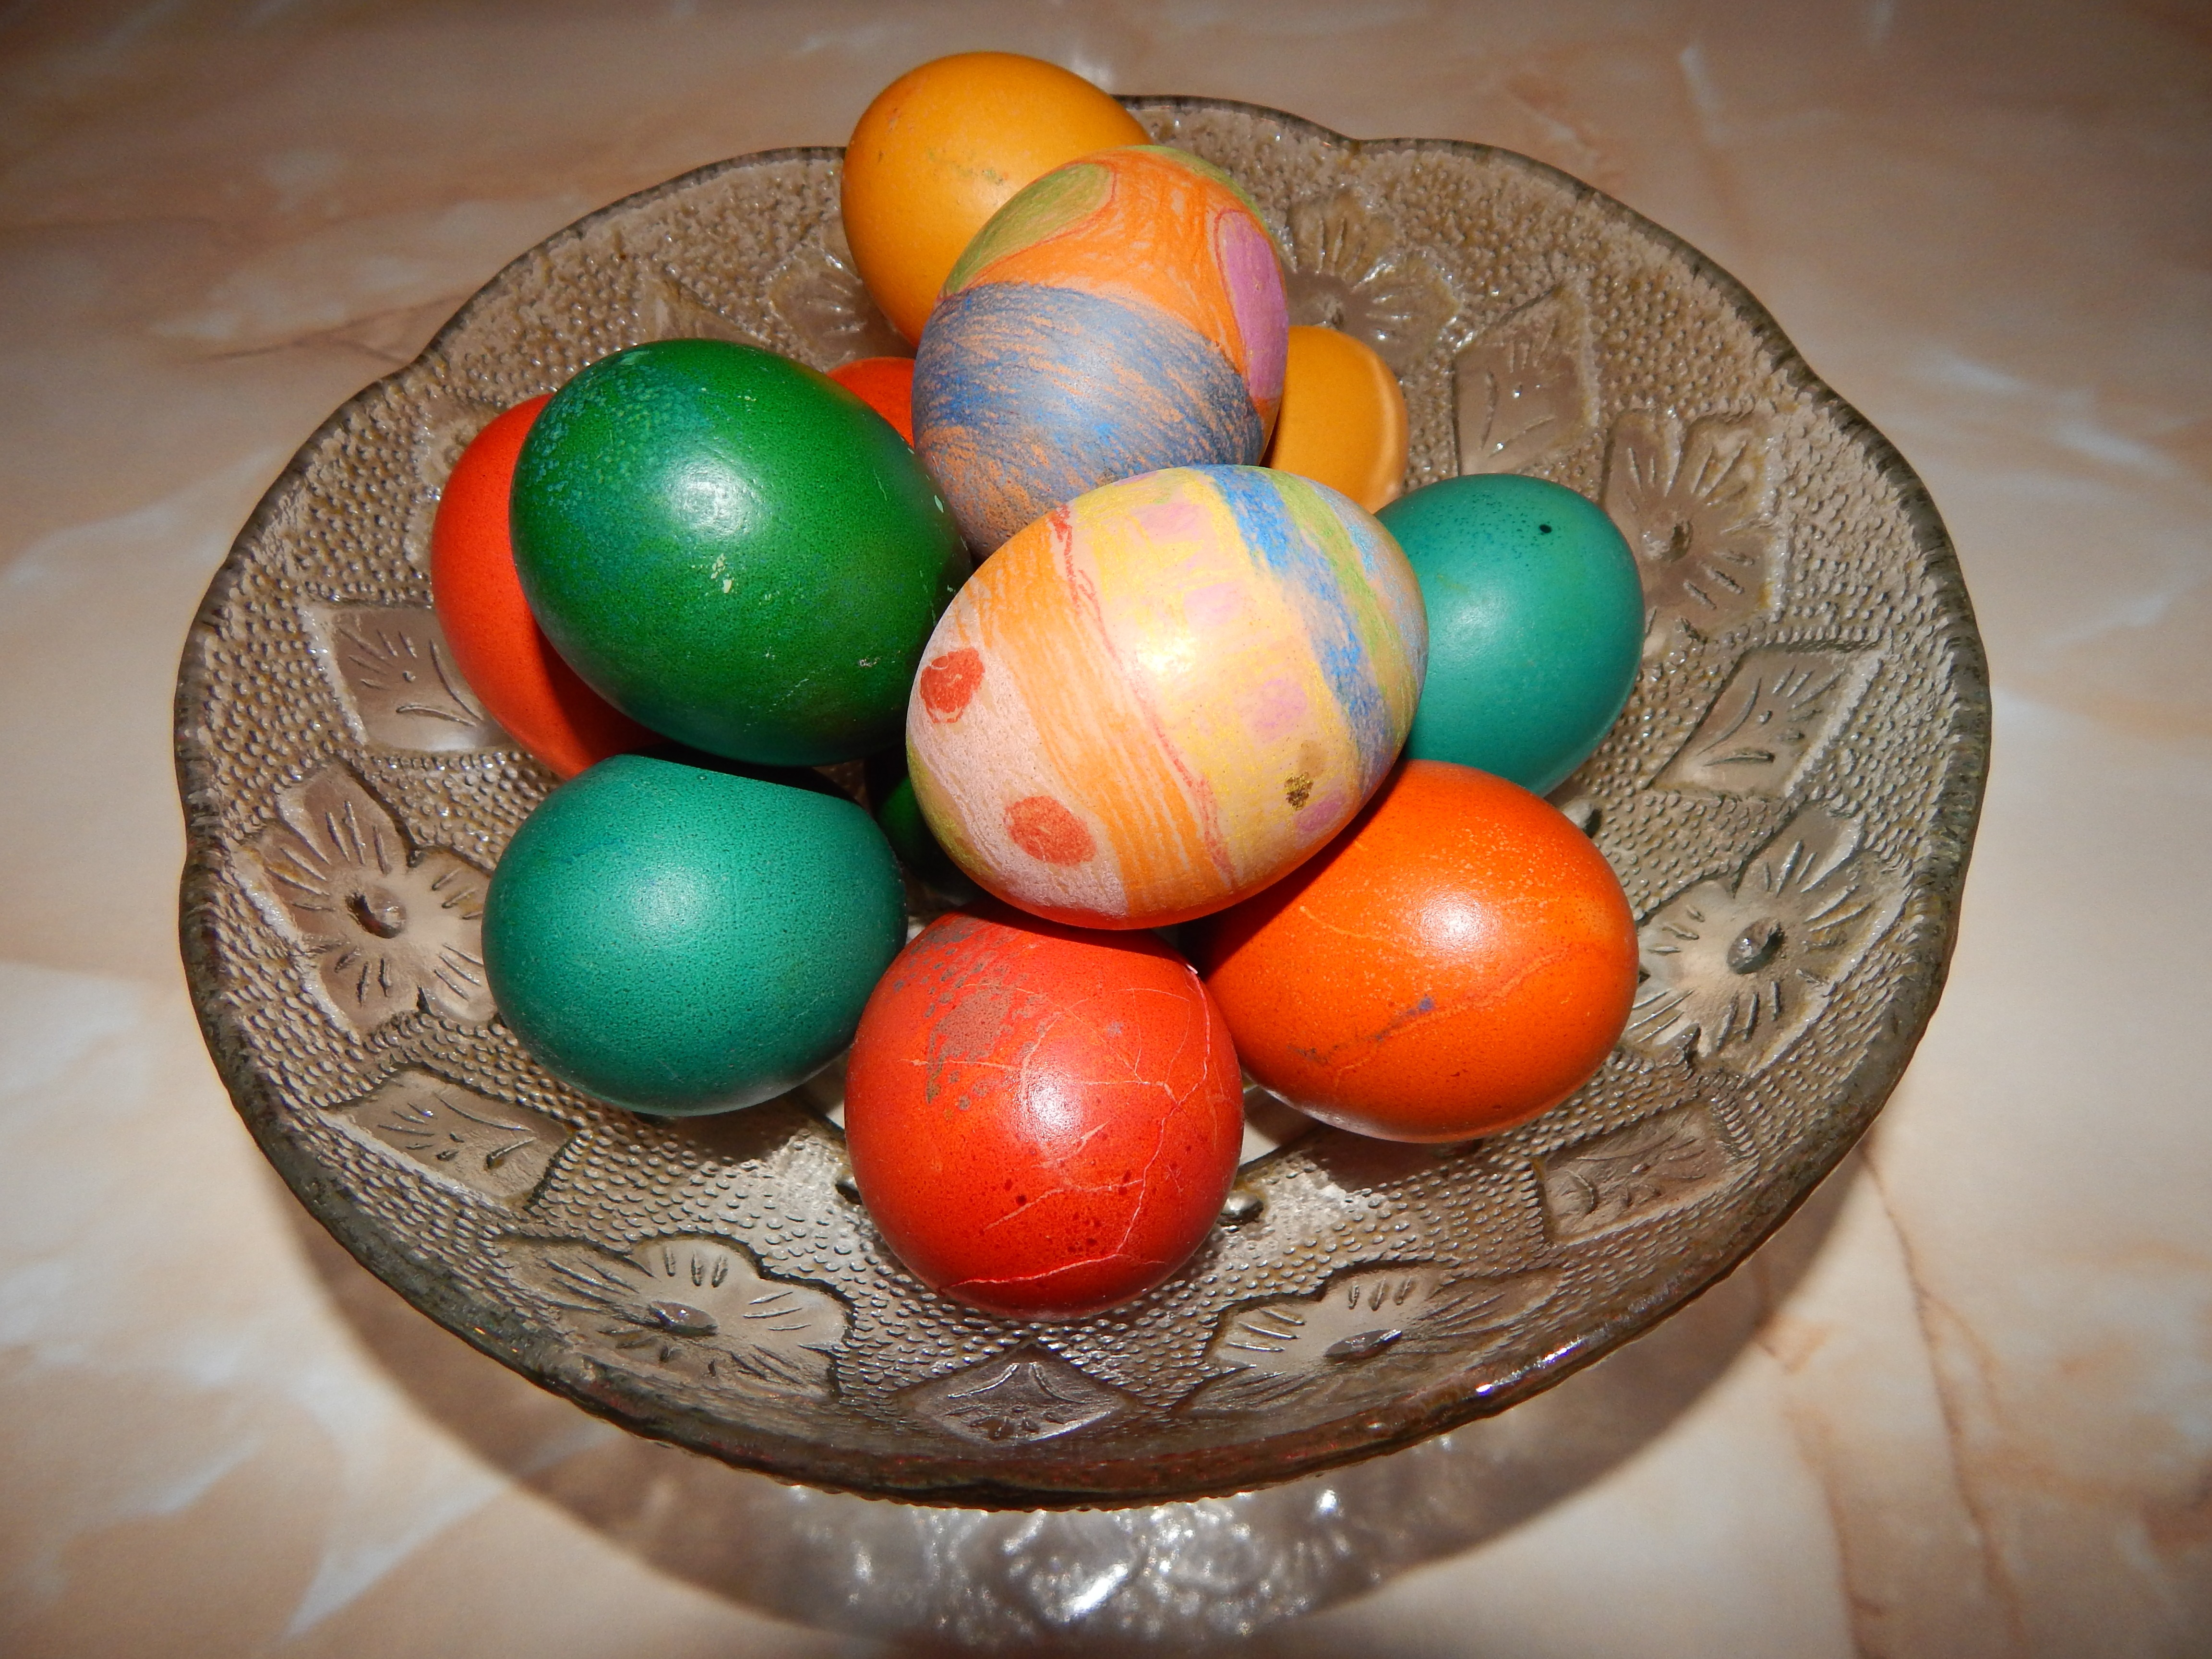
food, produce, holiday, egg, eggs, easter, custom, sweetness, easter eggs, easter egg